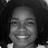
Emotion: happy